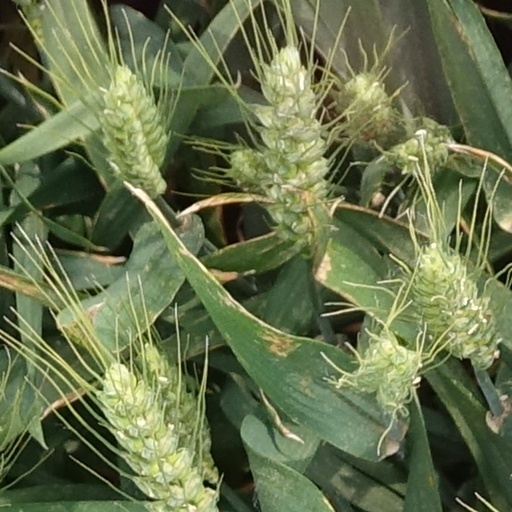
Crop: wheat